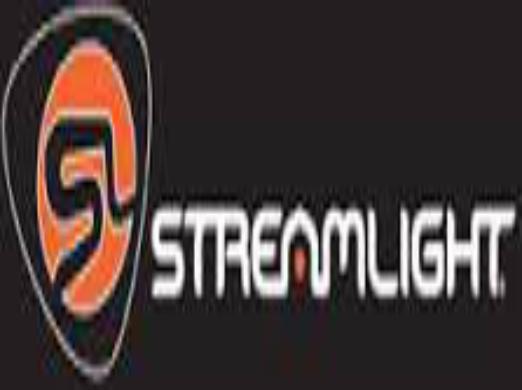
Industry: Necessities